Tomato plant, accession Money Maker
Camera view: horizontal (90 deg, fisheye); turntable rotation: 60 degrees
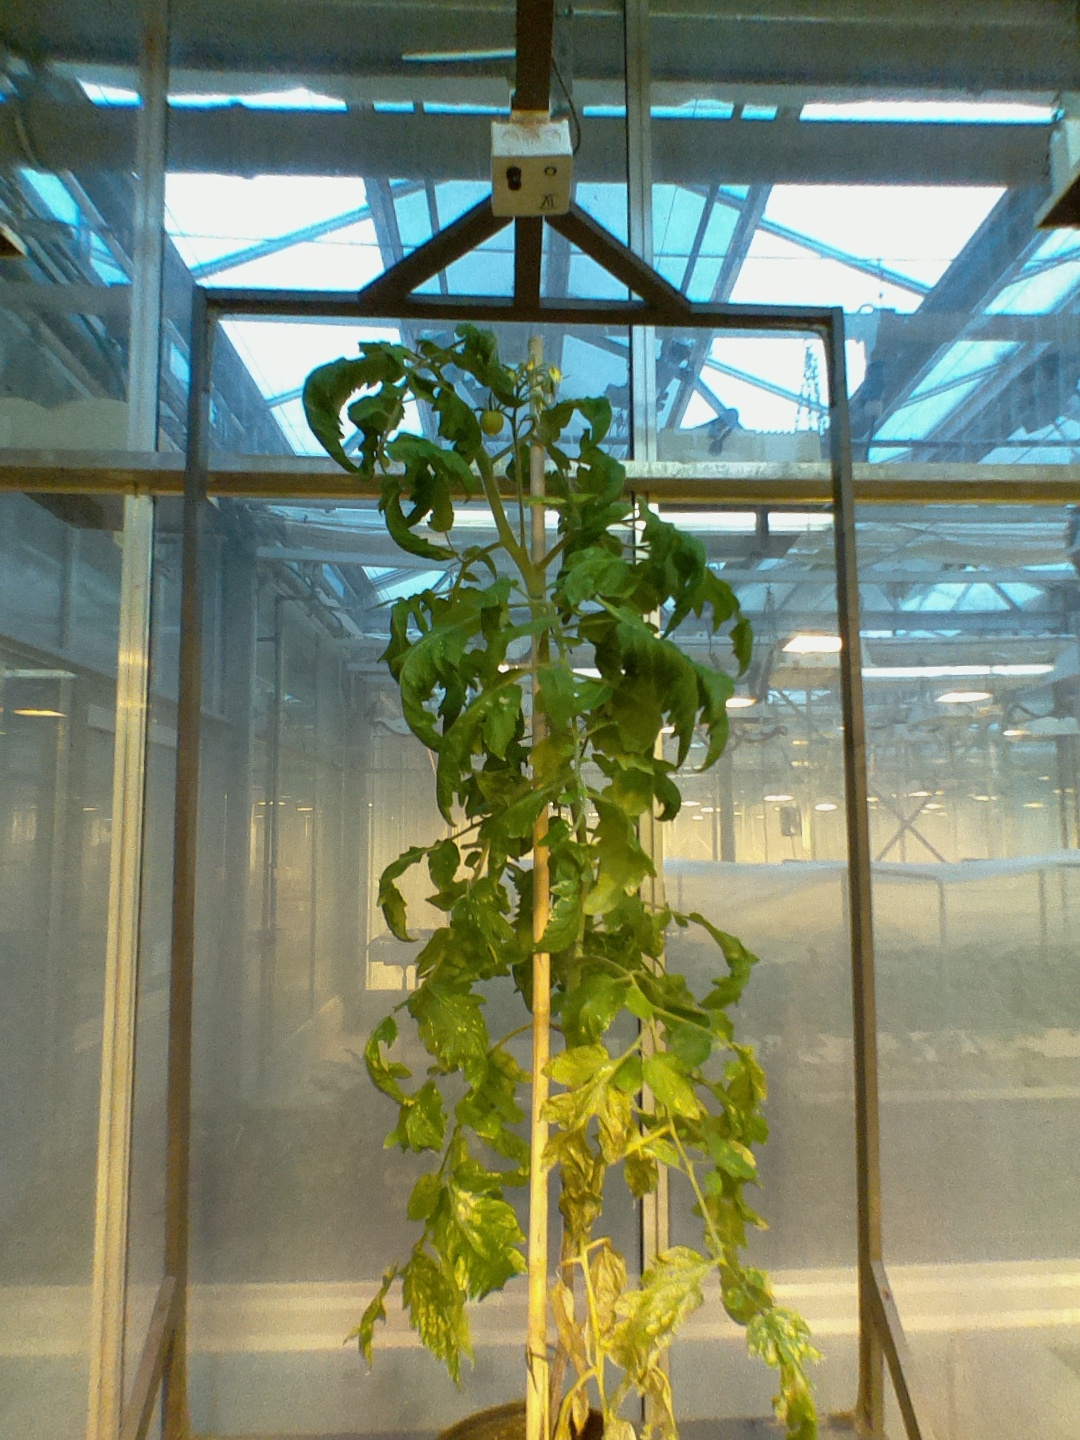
BBCH growth stage 72: 20%-30% of final fruit size